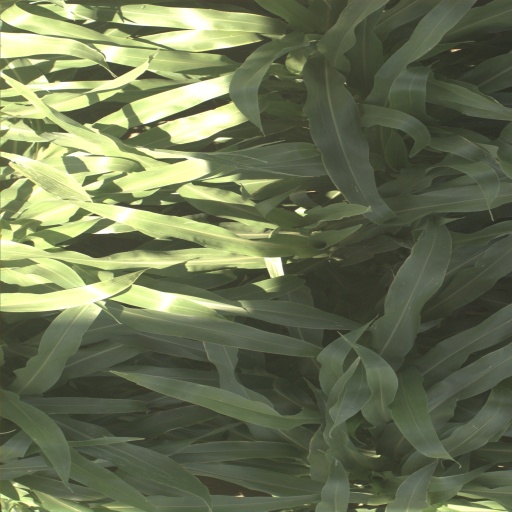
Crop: sorghum